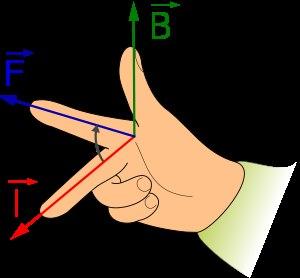
La règle de la main droite est un moyen de se rappeler comment sont liées diverses directions. Elle utilise les doigts de la main. Il y a deux règles : celle qui imite un tire-bouchon avec une rotation et une translation et celle qui indique un repère direct. En électromagnétisme, ces règles permettent de déterminer le sens et la direction des forces de Laplace, de Lorentz, de la force électromotrice induite par la loi de Lenz-Faraday, de donner la forme et la direction des lignes de champ magnétique produites par un courant électrique, entre autres.